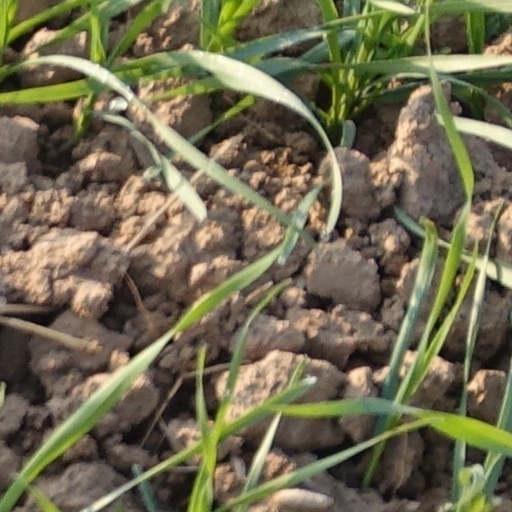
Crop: wheat